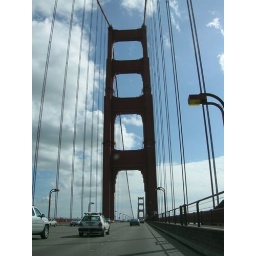
che manifico! 2.5 years living in the bay area and this was the second time i was on the golden gate bridge